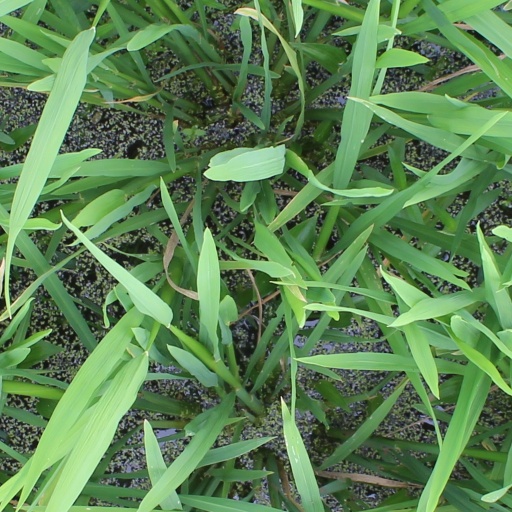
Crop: rice